America (yacht)

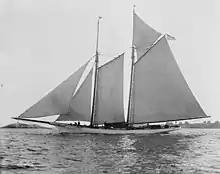

"America" remained in the Navy until 1873, when she was sold to Benjamin Butler for $5,000. Butler hired James H. Reid who was in charge of her for sixteen years. They raced and maintained her well, commissioning a rebuild by Donald McKay in 1875. Butler and Reid sailed a race with the schooner "Resolute," off the Isles of Shoals and won the race. Later, she sailed a squadron race and won. In the winter 1881, when she was lengthened 6 1/2 feet, Reid and Butler sailed her on a cruise to the West Indies returning to Boston in 1882. A total refit of the rig was done in 1885 by Edward Burgess to keep her competitive. Butler died in 1893 and his son Paul inherited the schooner, but he had no interest in her and gave her to his nephew Butler Ames in 1897. Ames reconditioned "America" and used her occasionally for racing and casual sailing until 1901, when she fell into disuse and disrepair.